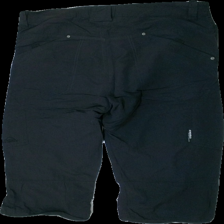
View: back
Type: Outerwear
Category: Men
Brand: Mckinley (Intersport)
Colors: Black
Material: 100% nylon
Cut: Regular
Size: L
Season: All
Smell: Minor
Price range: 50-100
Recommended usage: Recycle
Description: Black hiking pants